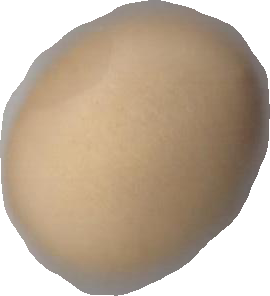
Variety: Dega